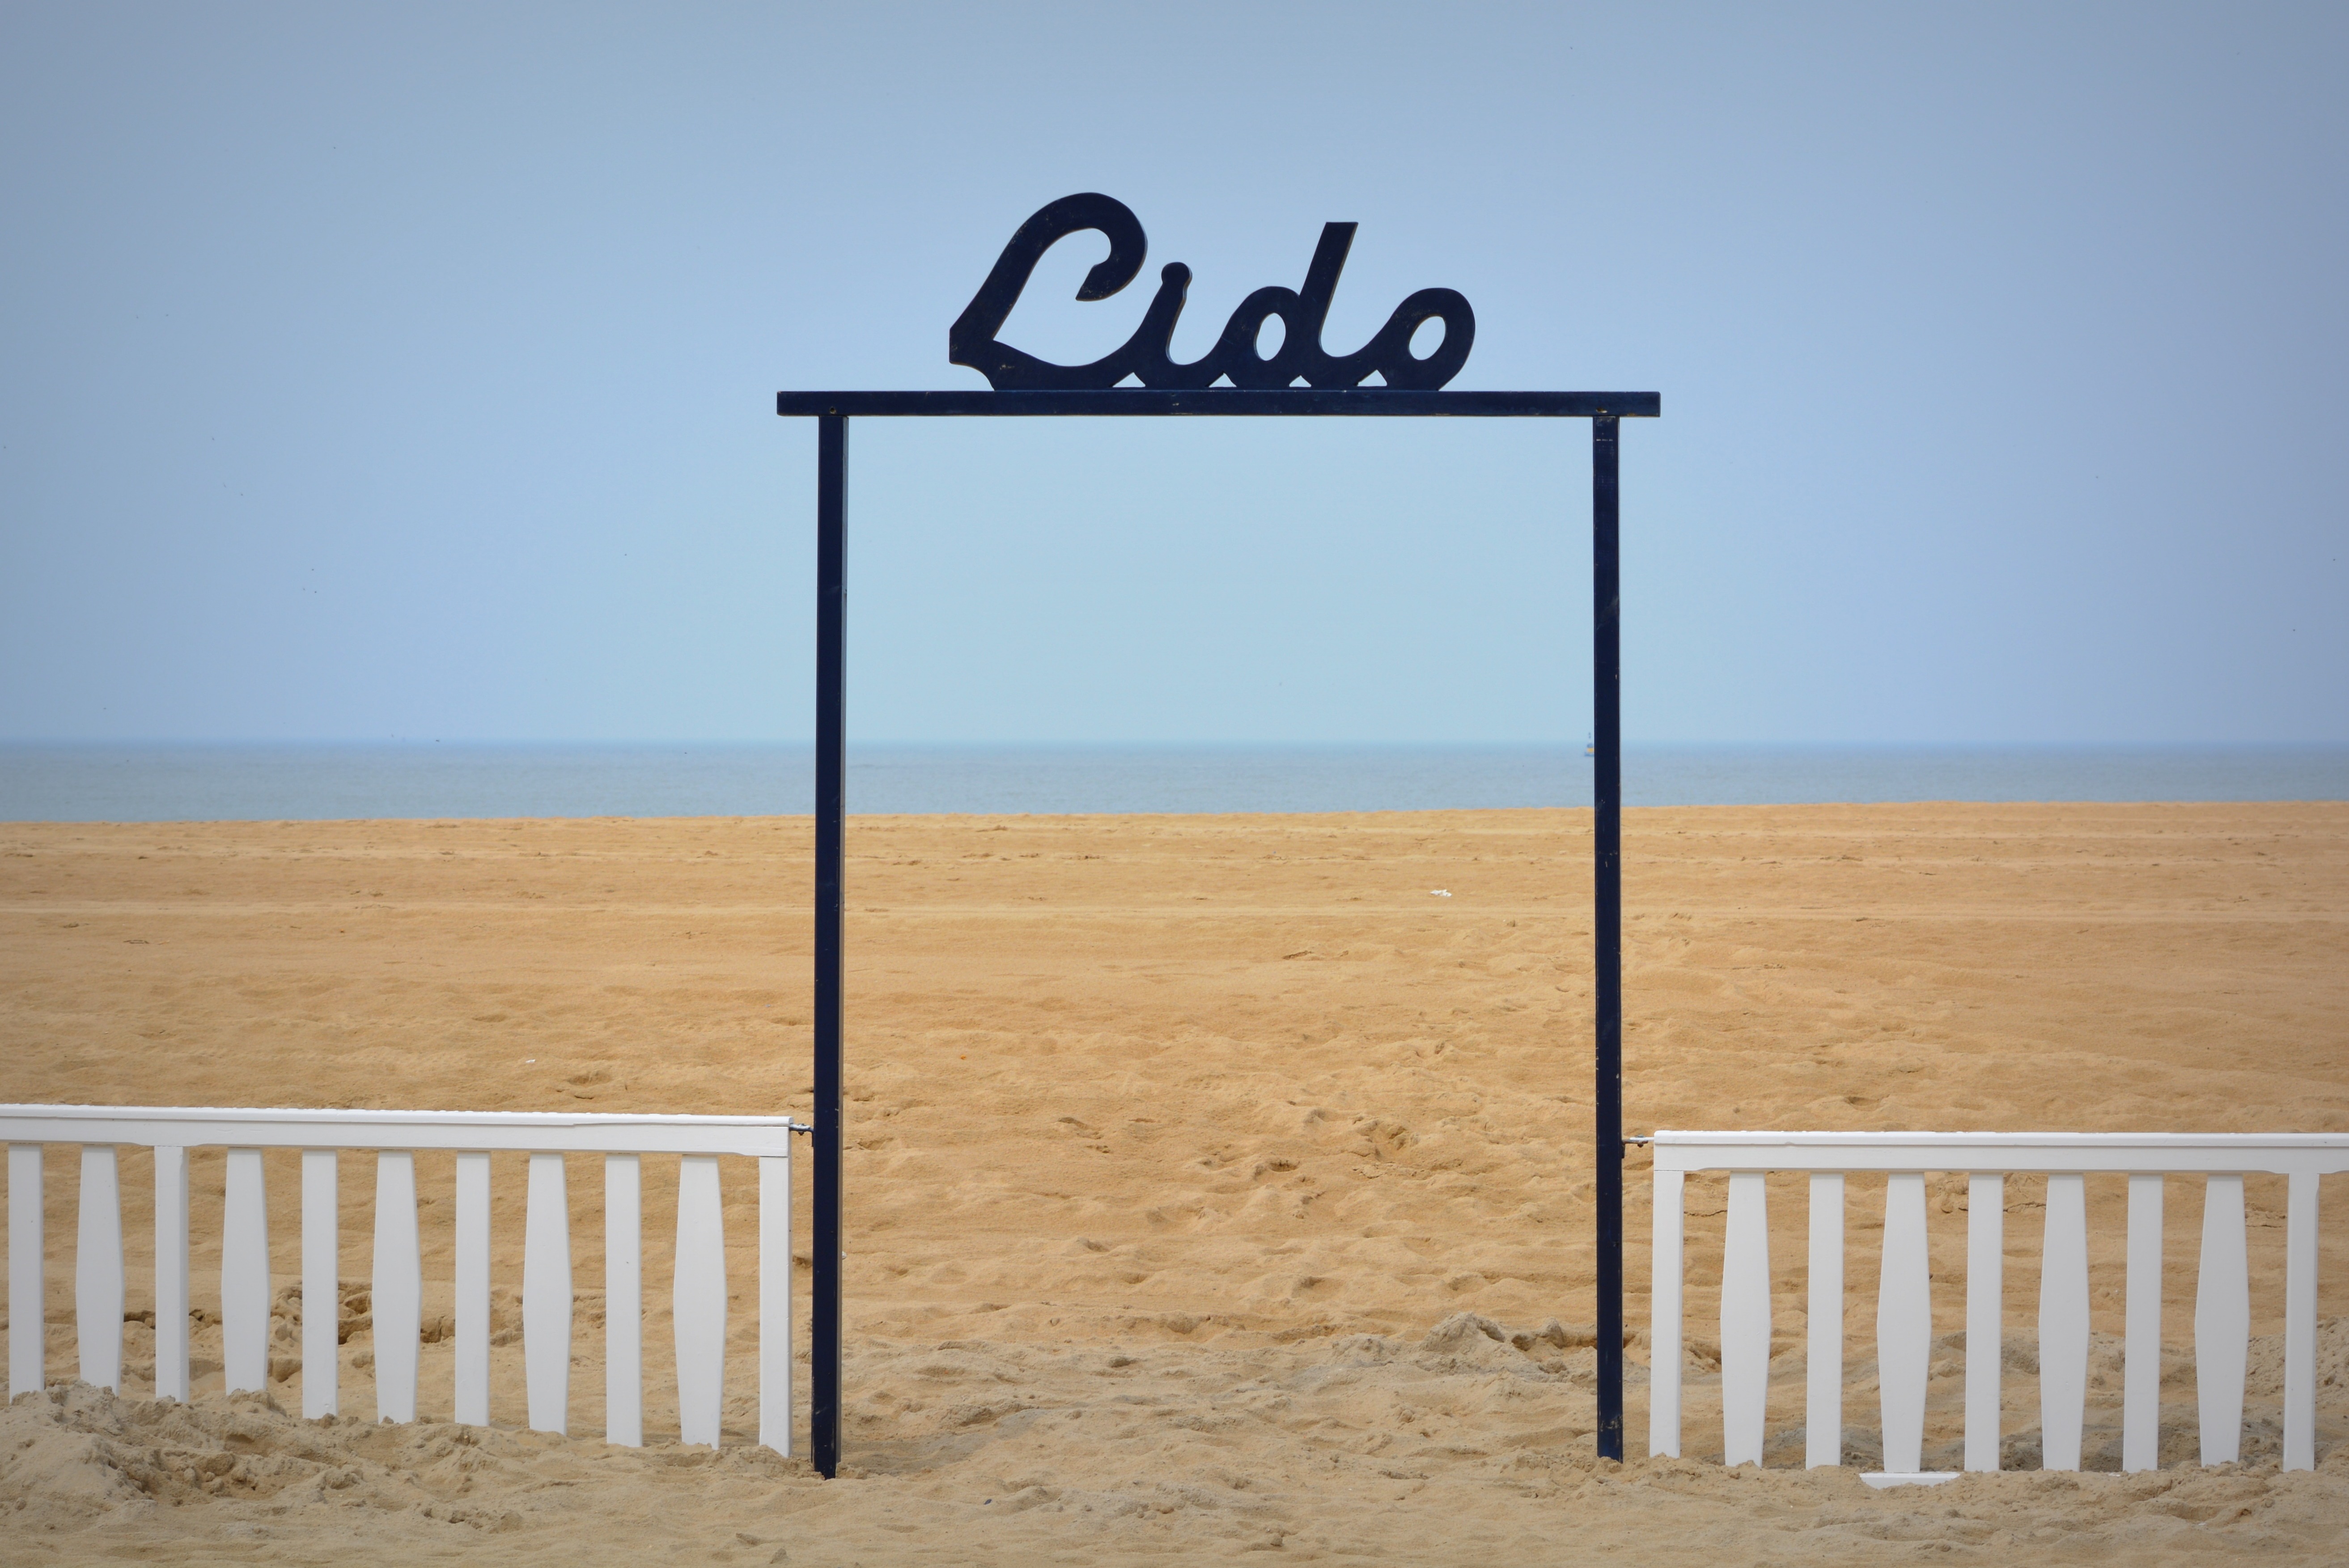
beach, sea, sand, wood, holiday, blue sky, lido, oostende